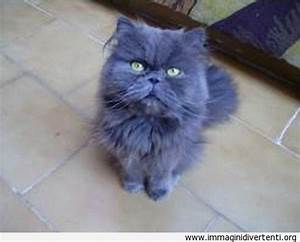
Label: cat